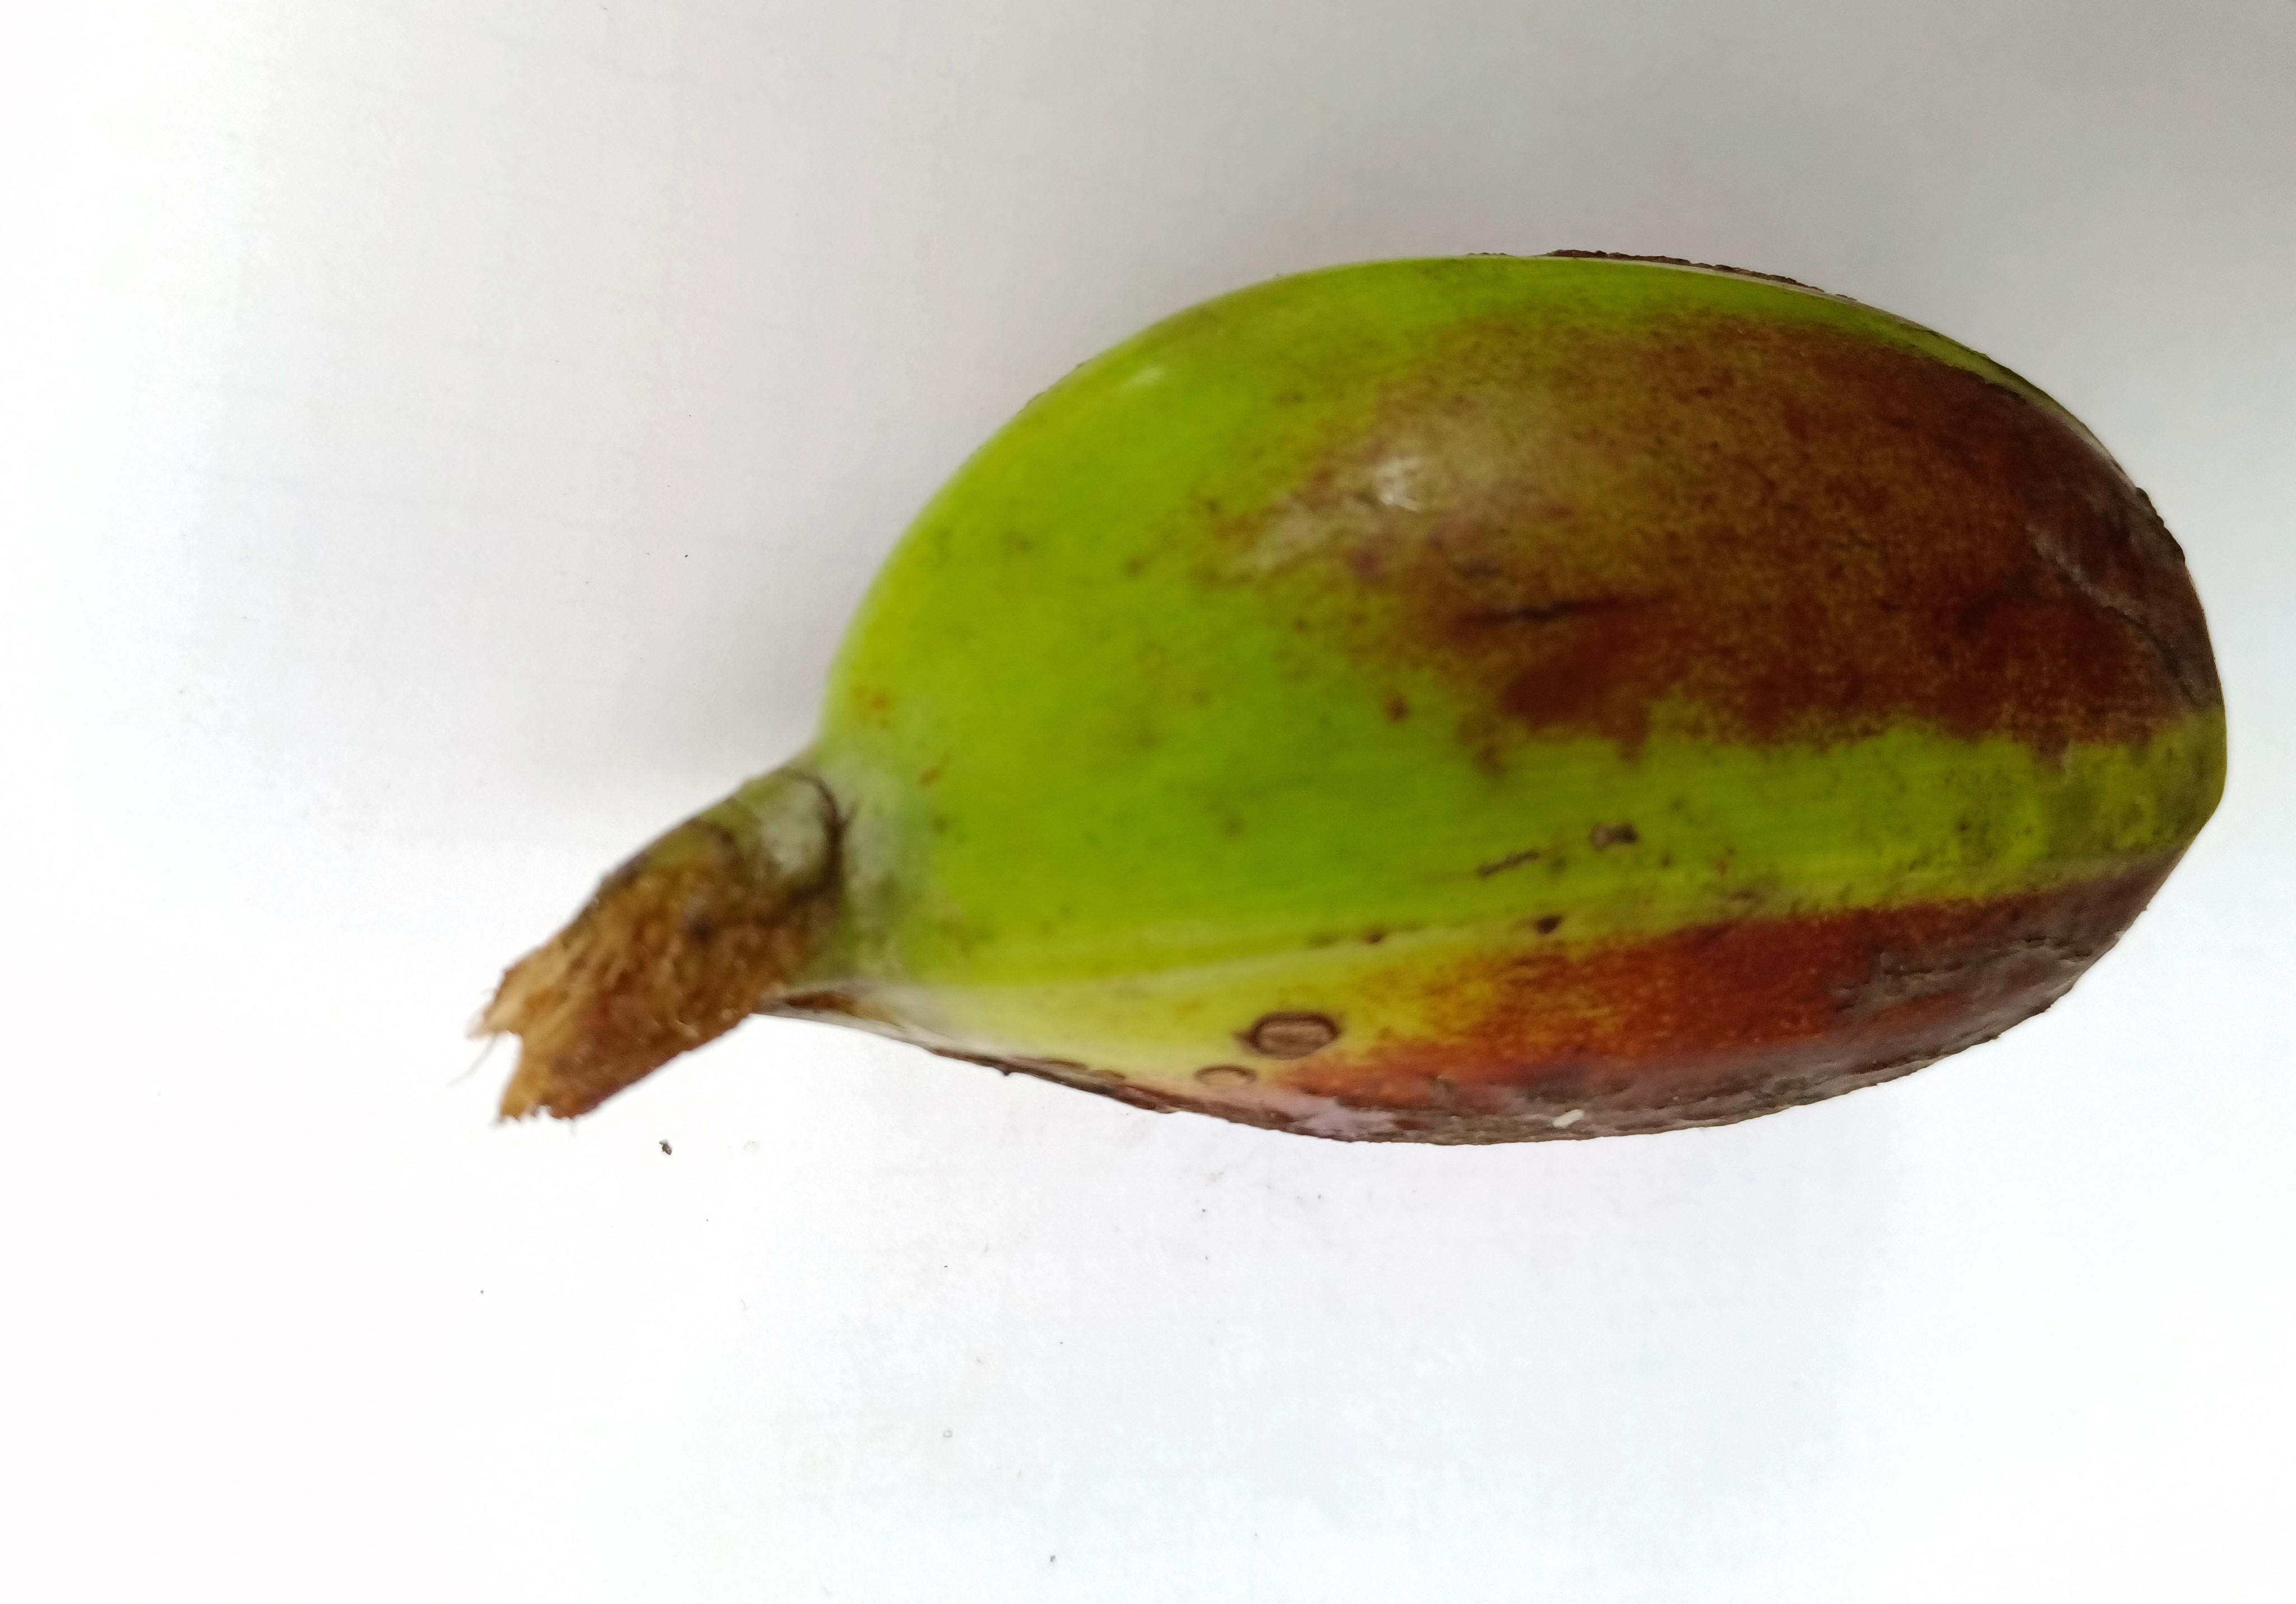
Banana variety: Bichi